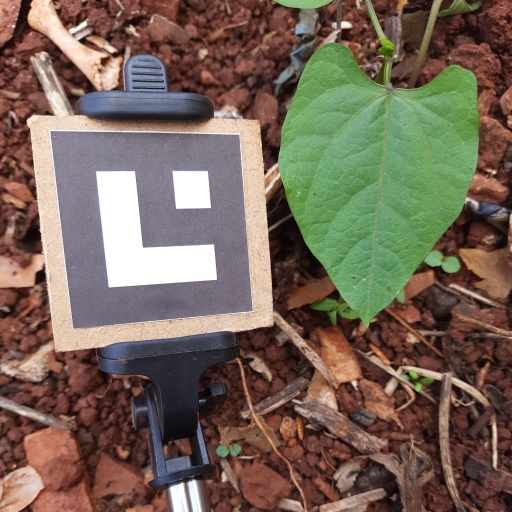
Observations: flat surface, no eating holes, under shade